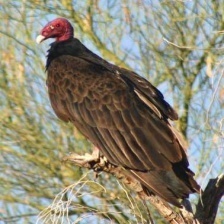
Species: TURKEY VULTURE
Scientific name: CATHARTES AURA
ImageNet parent category: vulture